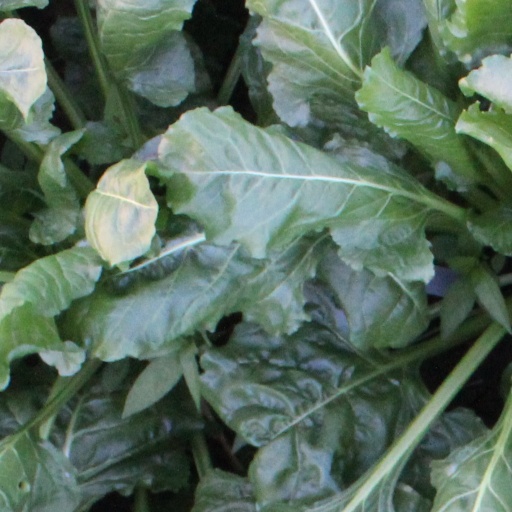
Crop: sugar beet